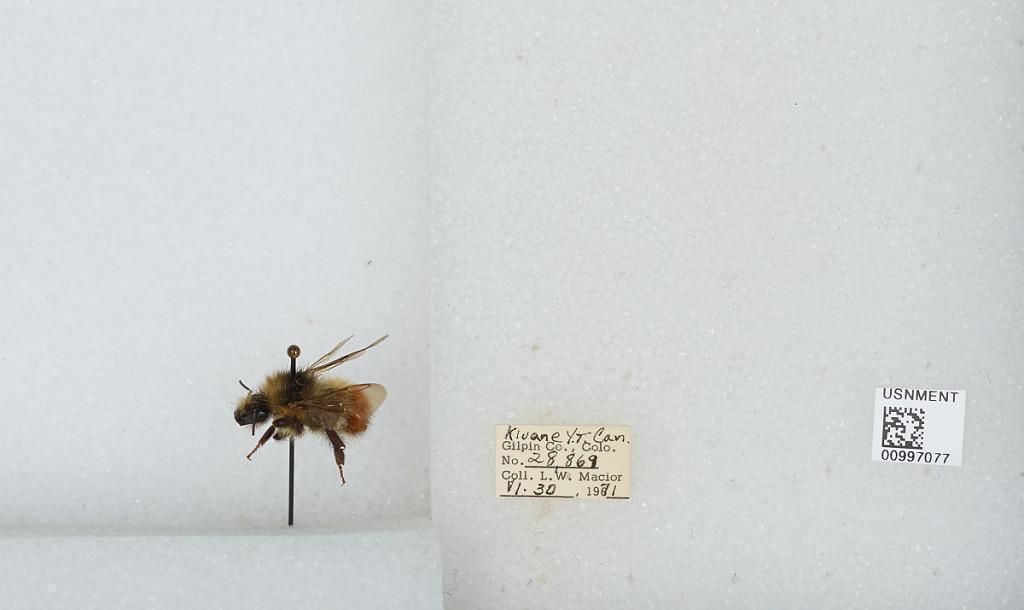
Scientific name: Bombus (Pyrobombus) flavifrons Cresson
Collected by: L. Macior
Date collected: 1971-6-30
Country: Canada
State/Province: Yukon Territory
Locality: Kluane
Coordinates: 60.75, -139.5